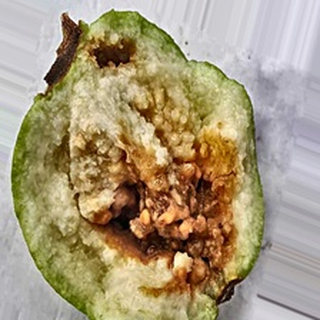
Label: guava_fruit_fly